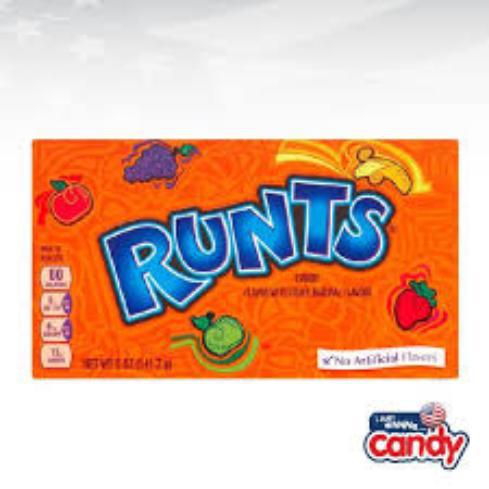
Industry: Food